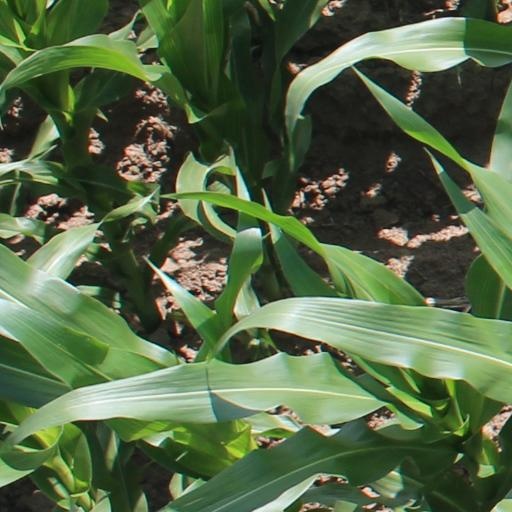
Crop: maize; corn